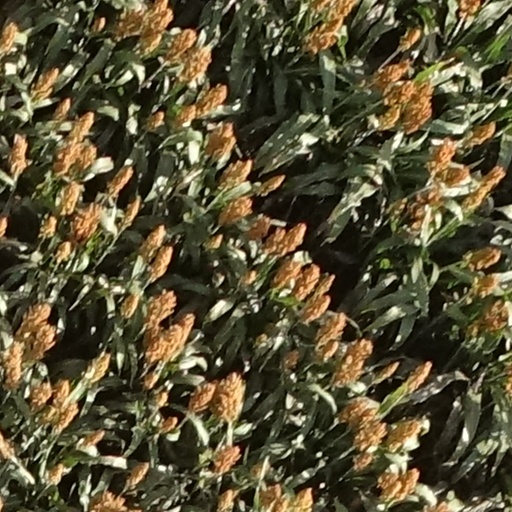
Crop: sorghum